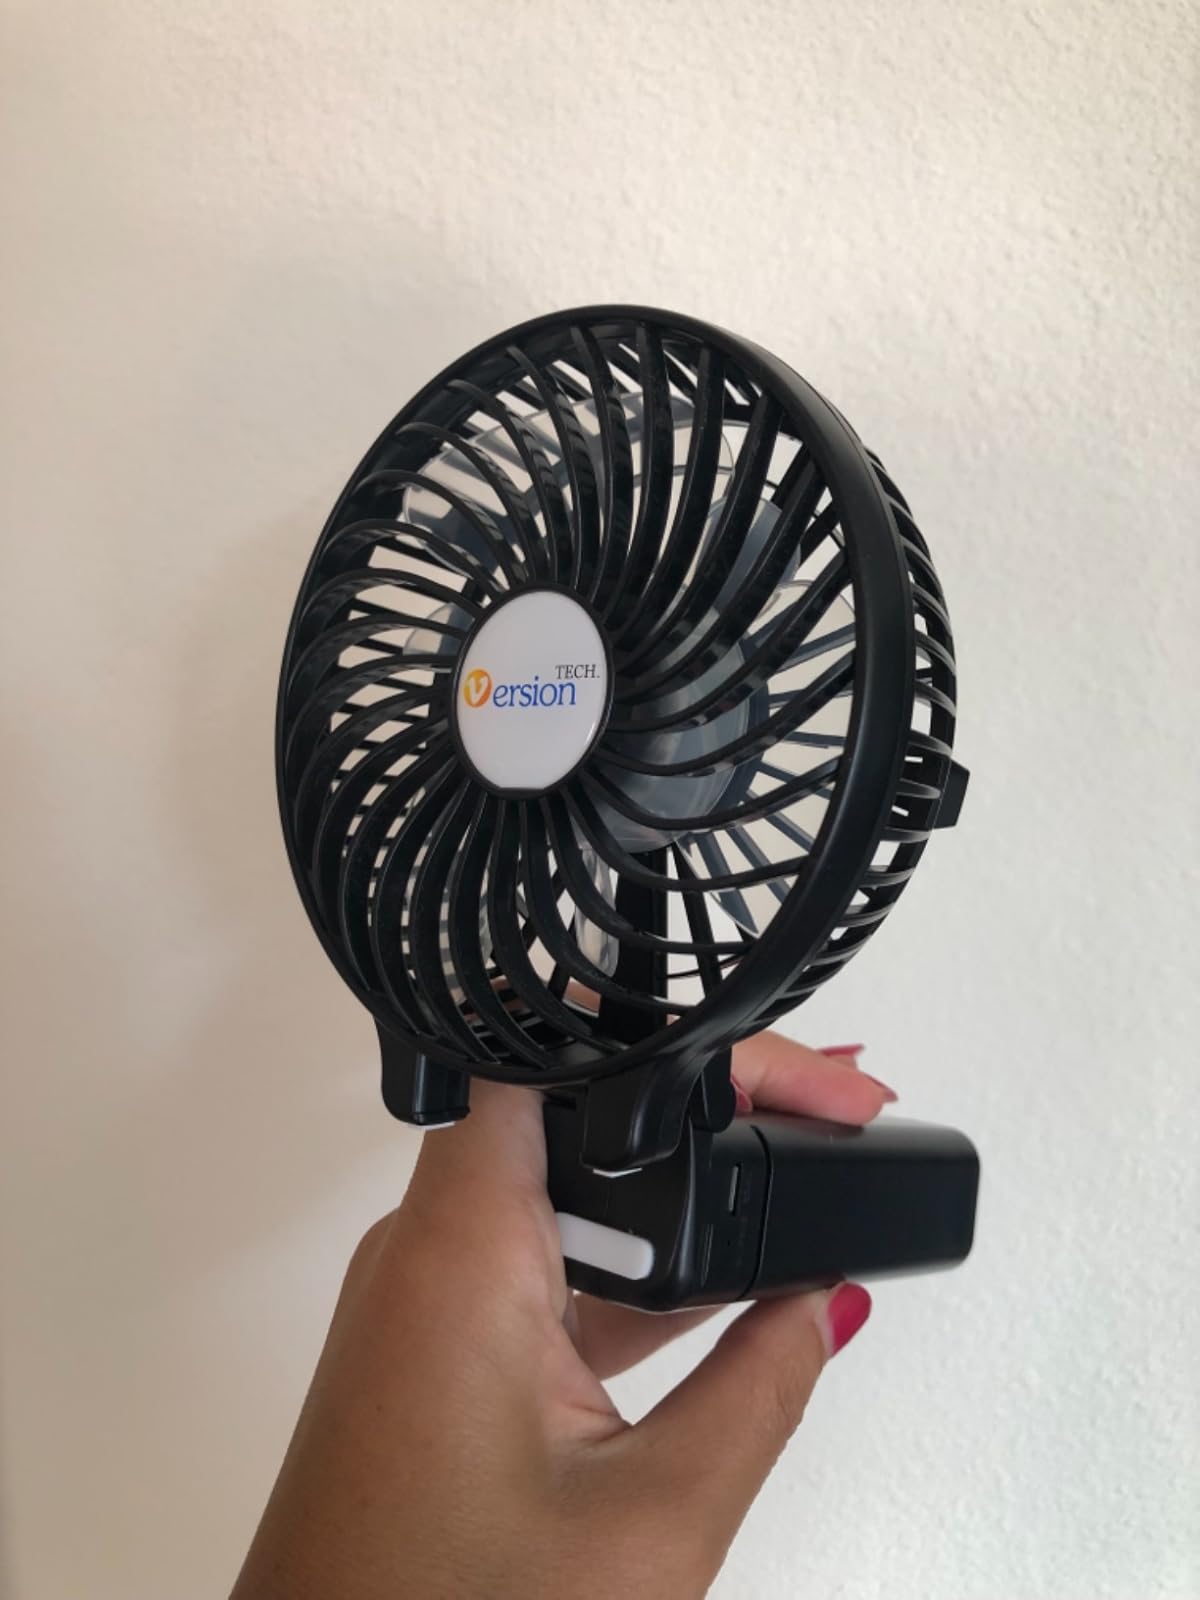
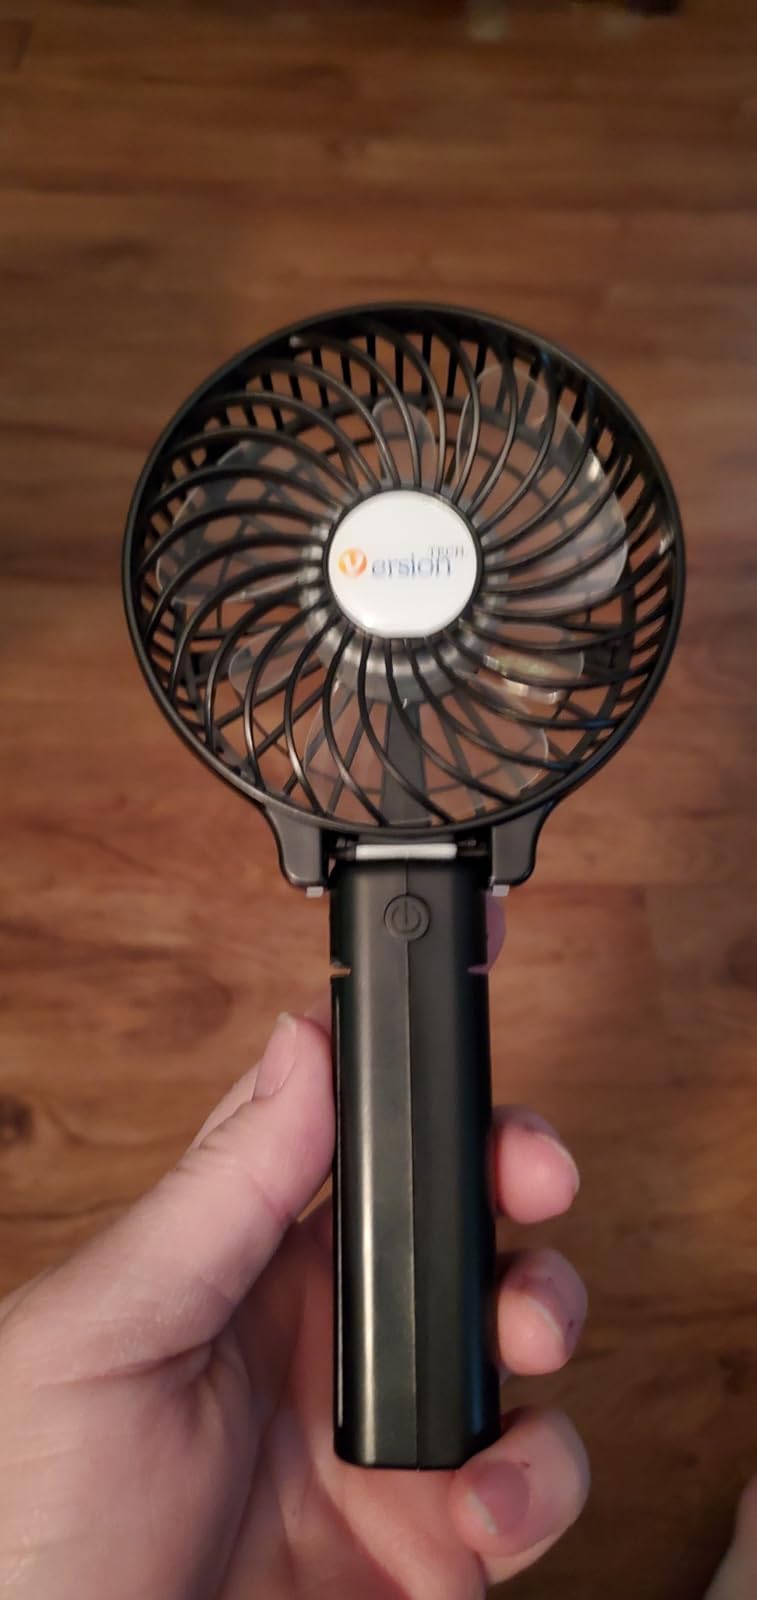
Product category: fan
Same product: yes